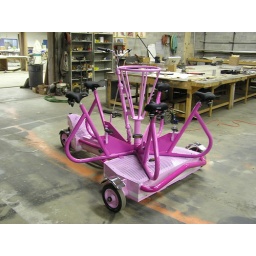
This is a 5 seated bike that was battery operated for use in the shoe Legally Blonde.